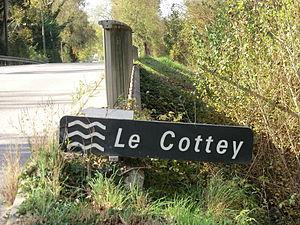
Panneau Cottey à Niévroz.
La Côtière — prononcé ko.tjɛʁ — ou Côtière de l'Ain est une région naturelle située au sud-ouest du département de l'Ain, en France. Elle est longée par un coteau long d'une quarantaine de kilomètres, commençant avec le balcon de la Croix-Rousse et se terminant à Meximieux. La région s'articule autour de ses trois principales villes : Miribel, Montluel et Meximieux. La Côtière se trouve administrativement dans l'arrondissement de Bourg-en-Bresse. Par ailleurs, toutes les communes de cette région font partie de l'aire urbaine de Lyon.
Le Cottey ou Cotey est un ruisseau de l'Ain, situé sur la Côtière, affluent du Rhône. En effet, il se jette dans le canal de Miribel, à Niévroz.